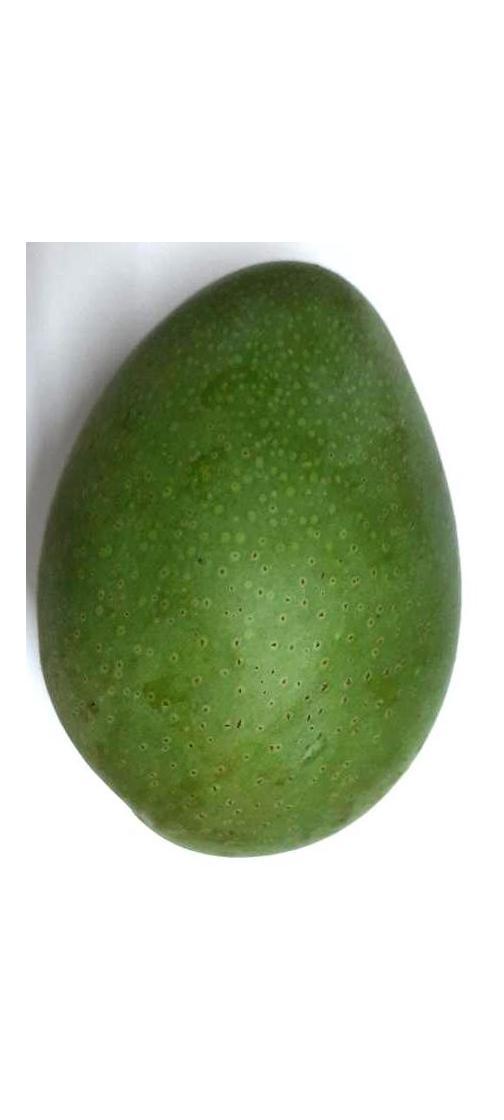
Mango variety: Ashshina Zhinuk